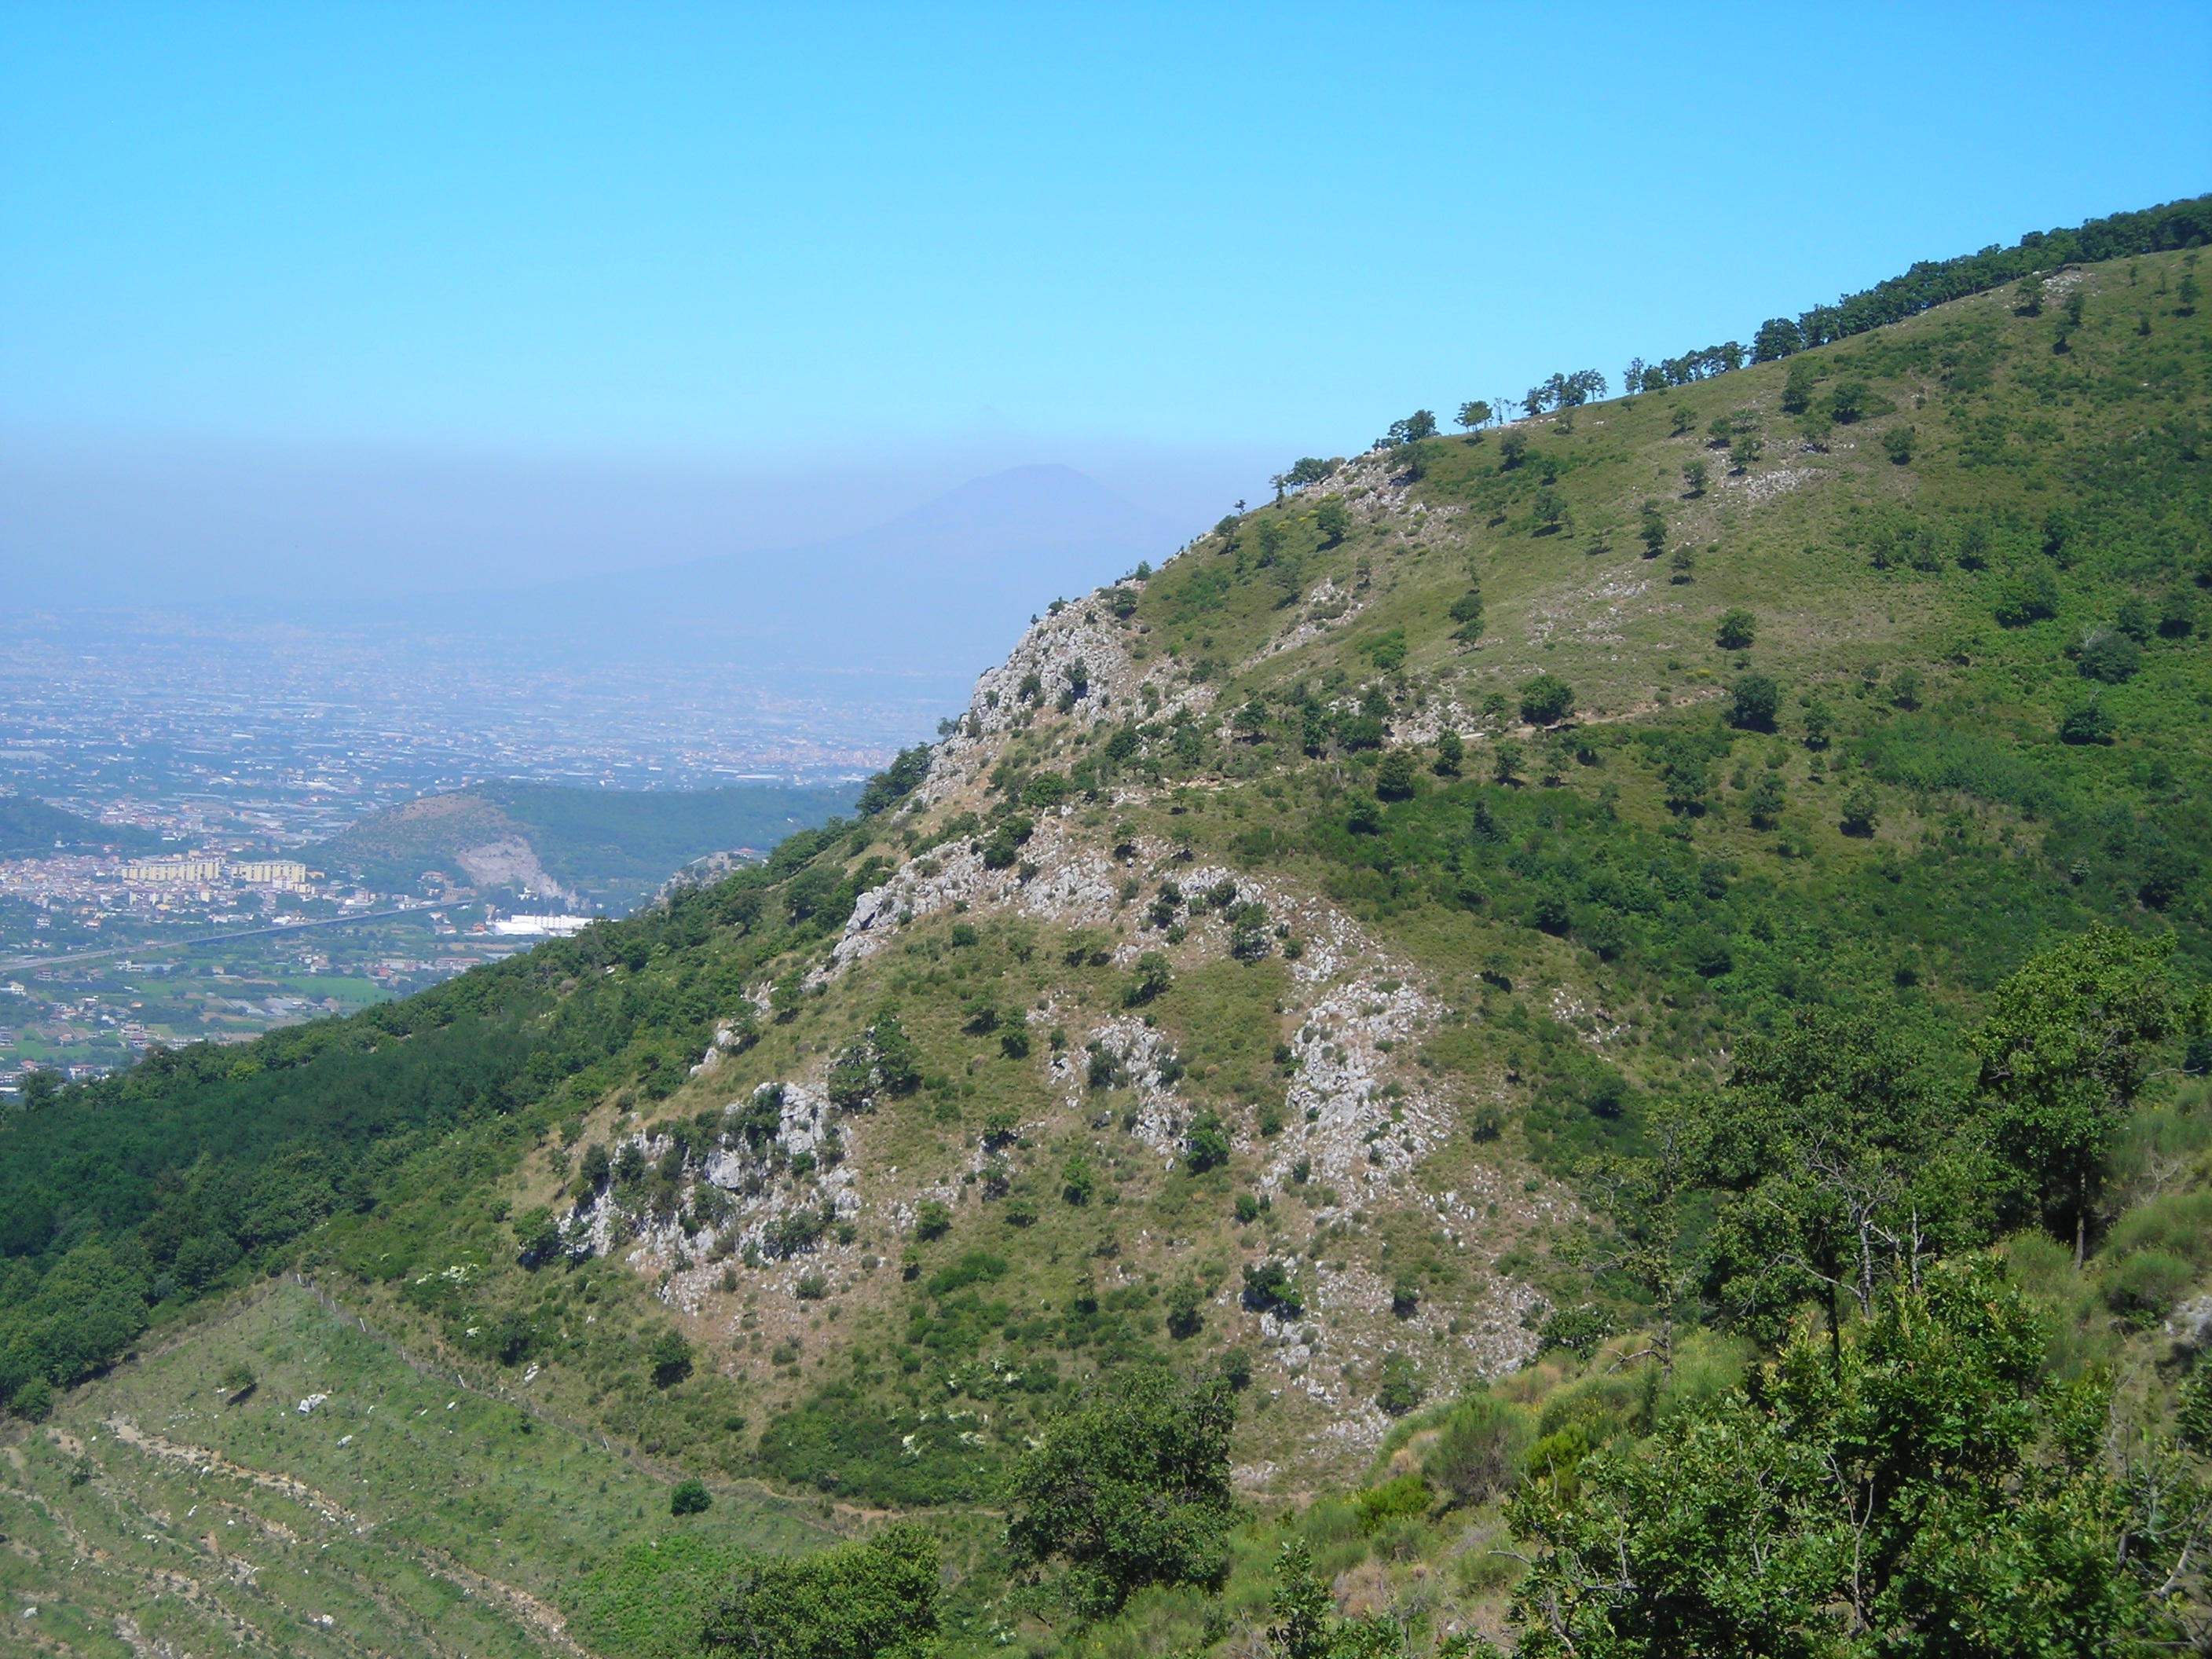
landscape, walking, mountain, trail, hill, adventure, mountain range, village, cliff, terrain, ridge, plateau, ecosystem, landform, mountain pass, geographical feature, mountainous landforms, wwf, cava de tirreni, park diecimare